Mike Adamson (rugby union)

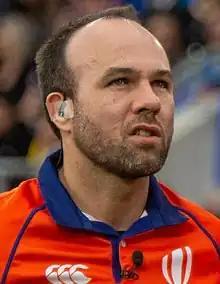

Mike Adamson (born 17 May 1984) is a former Scotland 7s international rugby union player and now referee. His primary playing position was at fly-half. Adamson played professionally for Glasgow Warriors and London Scottish and at amateur level for Glasgow Hawks. Adamson is now a SRU referee for the Pro14, European Professional Club Rugby and World Rugby .